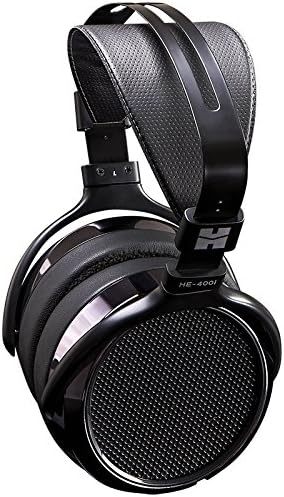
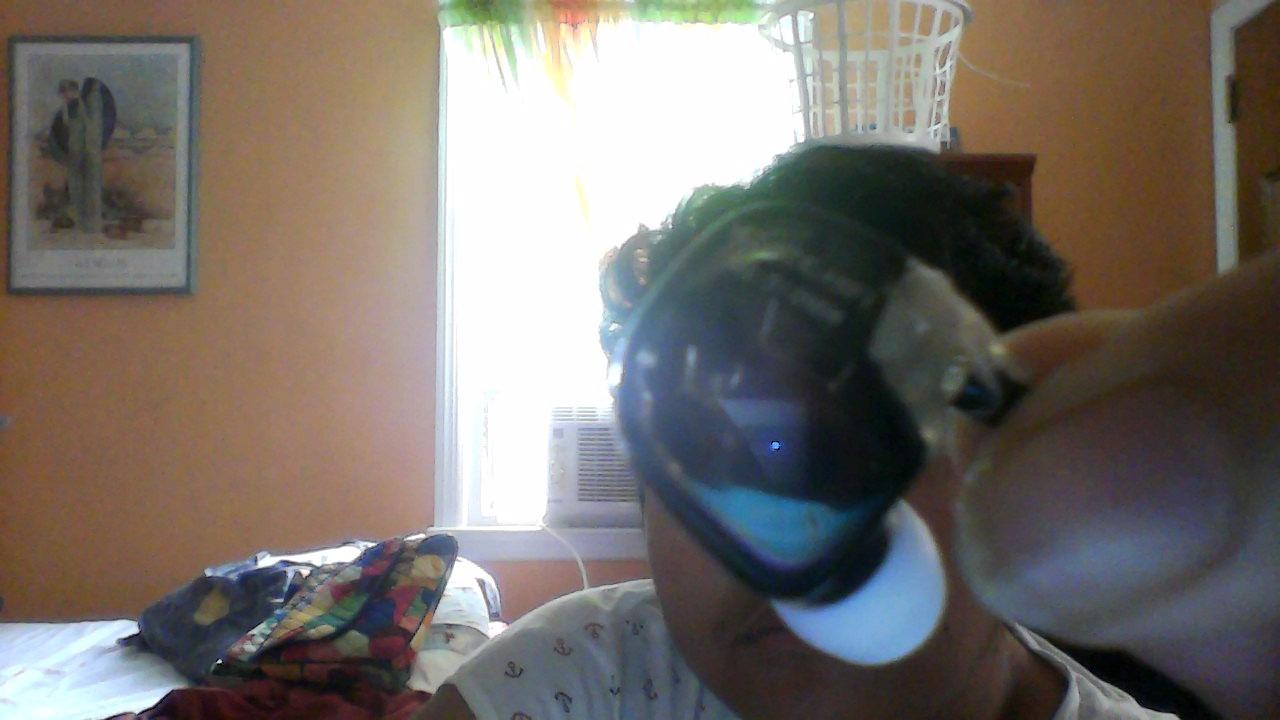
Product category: headphones
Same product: no